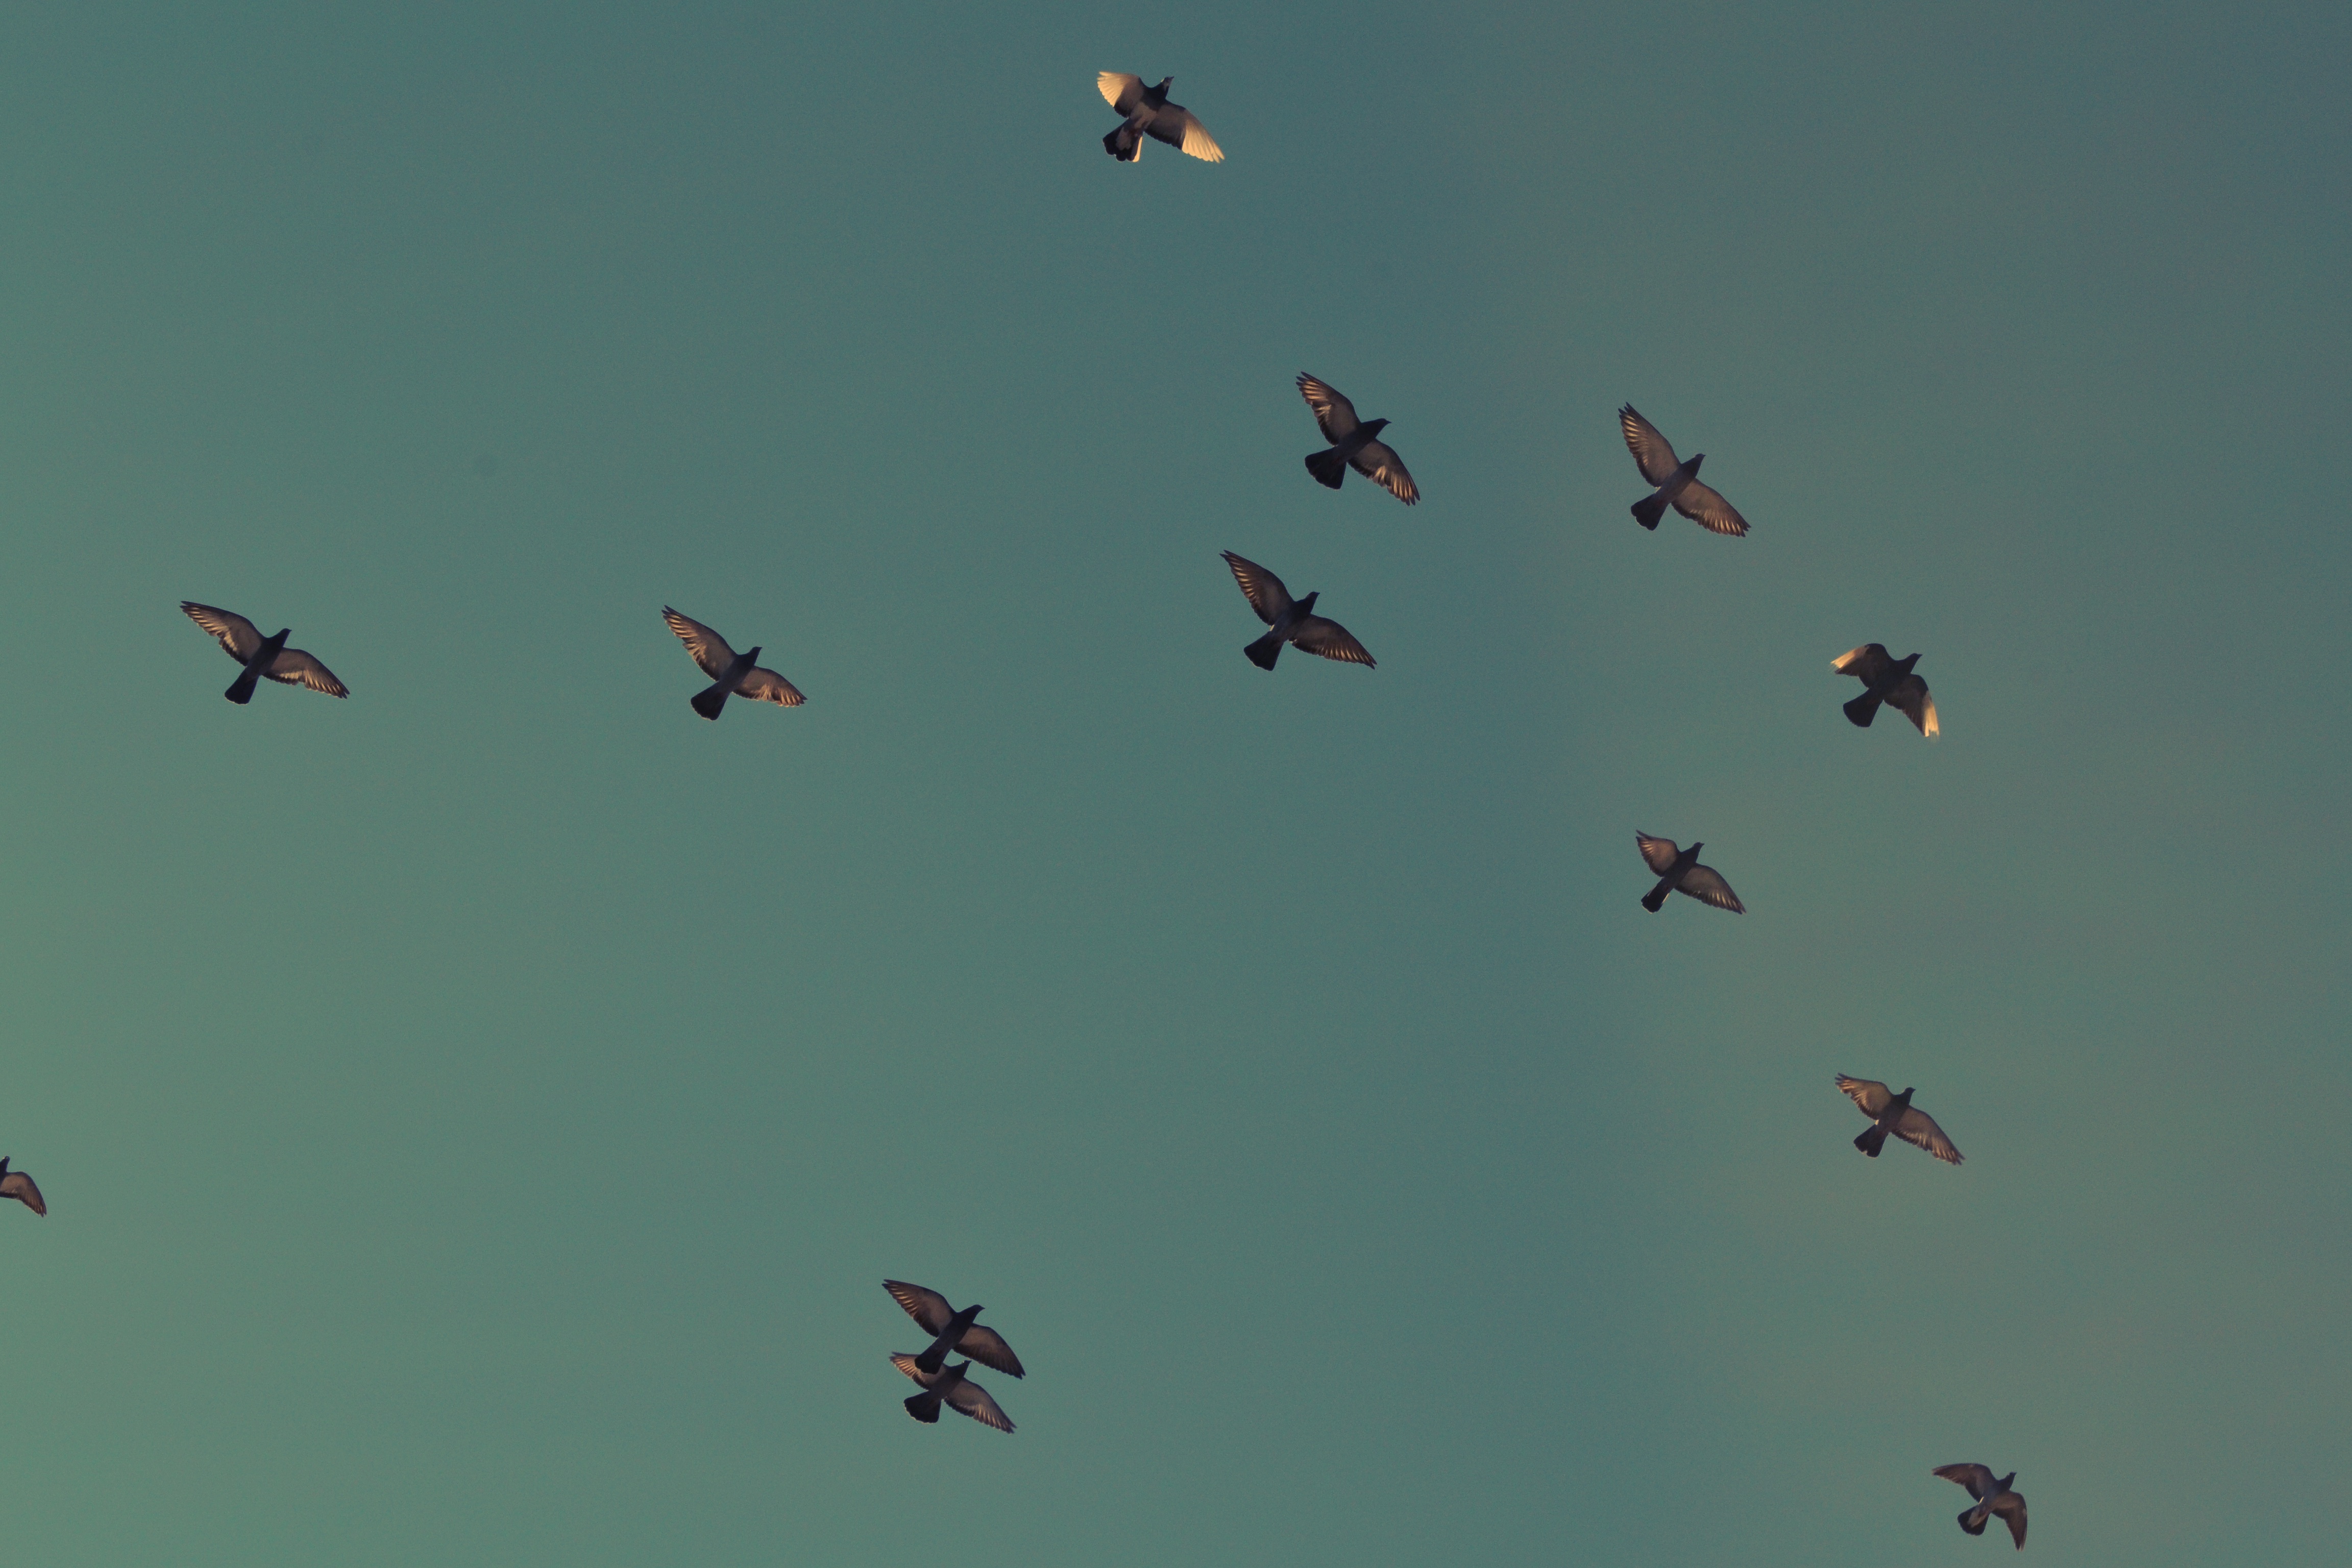
bird, wing, animal, flock, flying, fly, flight, extreme sport, toy, parachute, sports, parachuting, air sports, atmosphere of earth, windsports